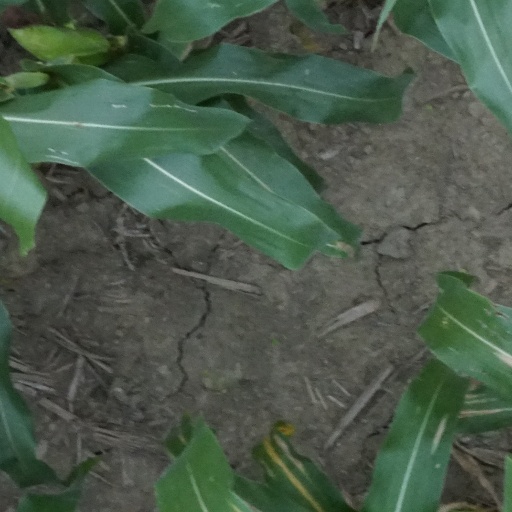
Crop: maize; corn